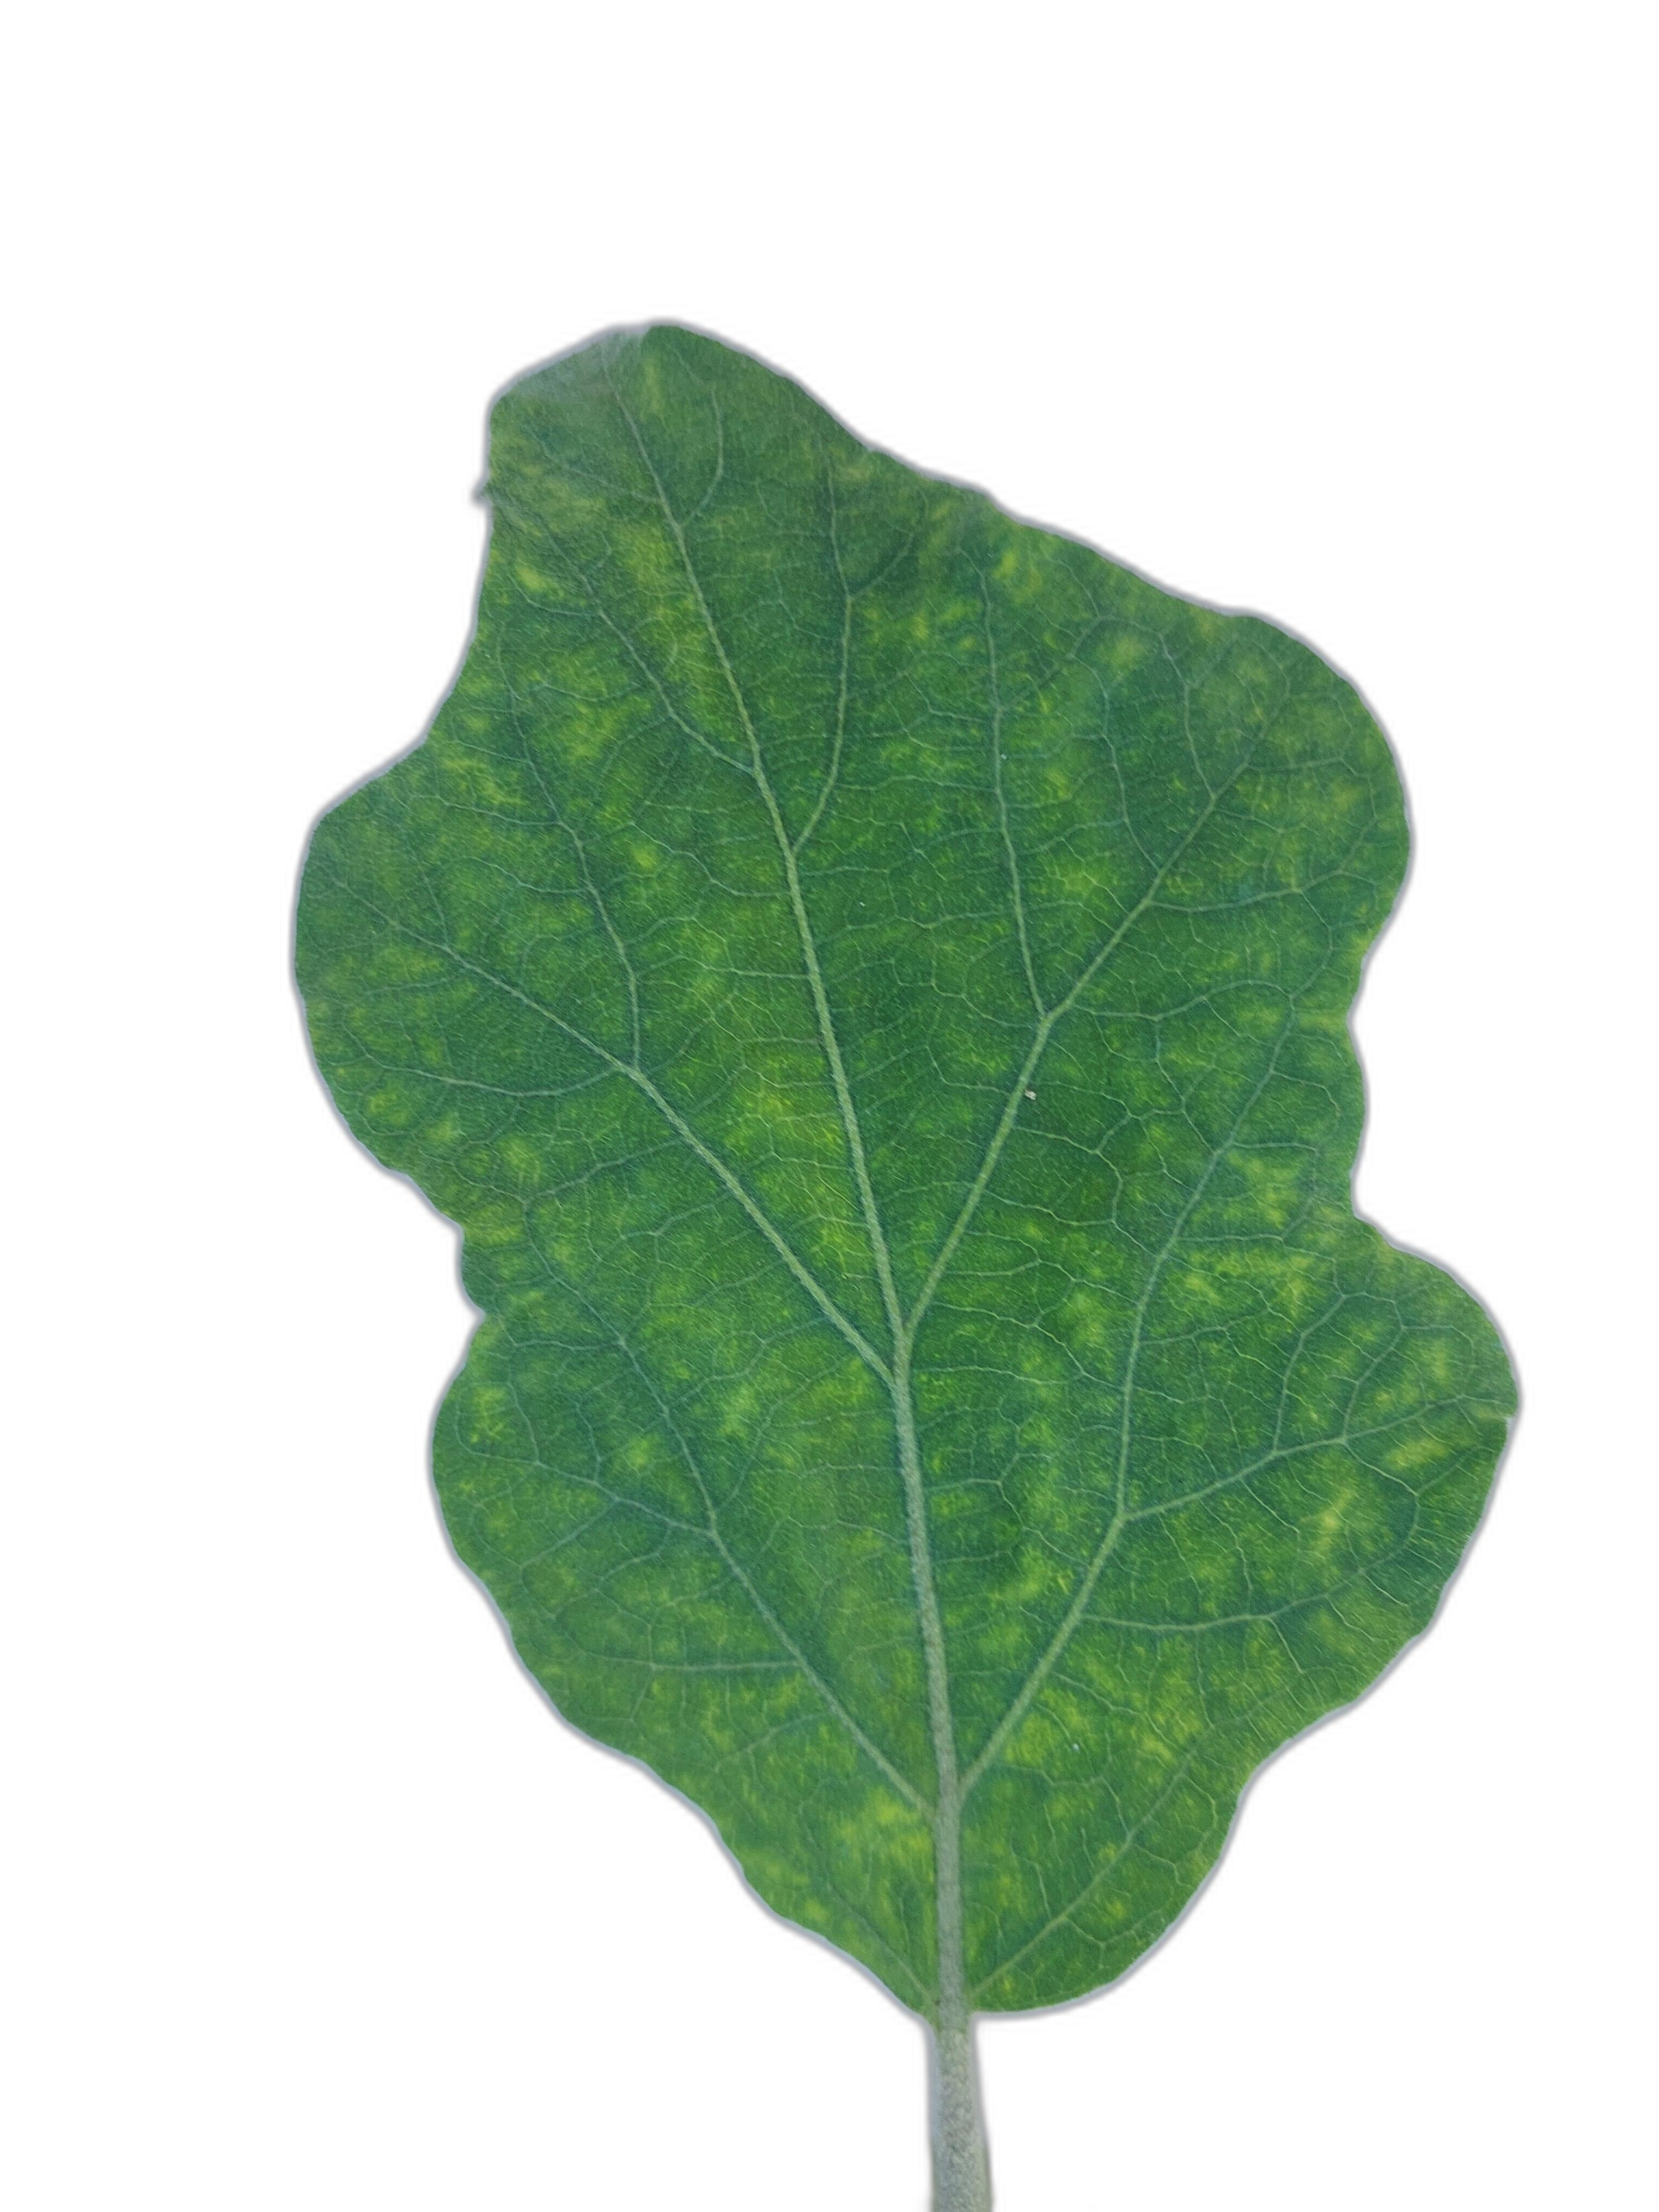
Label: Healthy Leaf